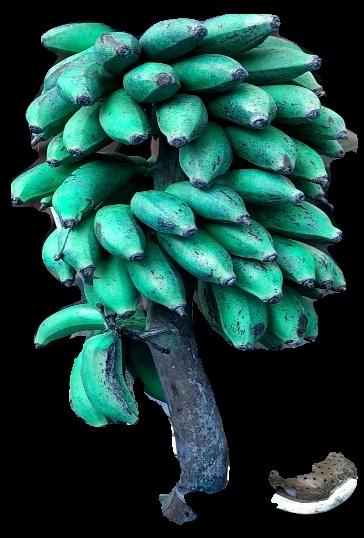
Variety: rasbale
Grade: grade3